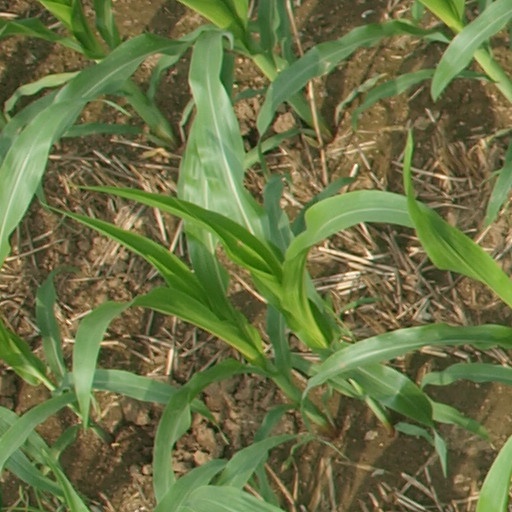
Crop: maize; corn